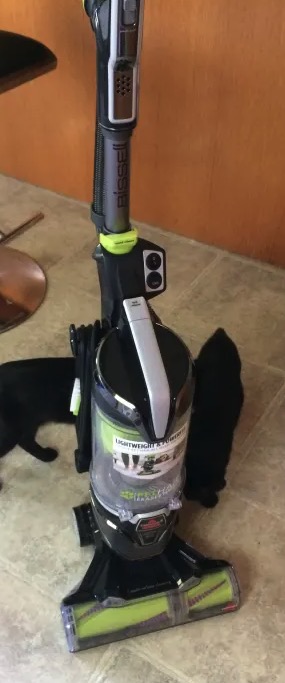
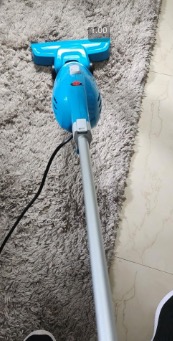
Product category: items_vacuum
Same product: no